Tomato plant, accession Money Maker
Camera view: vertical (180 deg); turntable rotation: 60 degrees
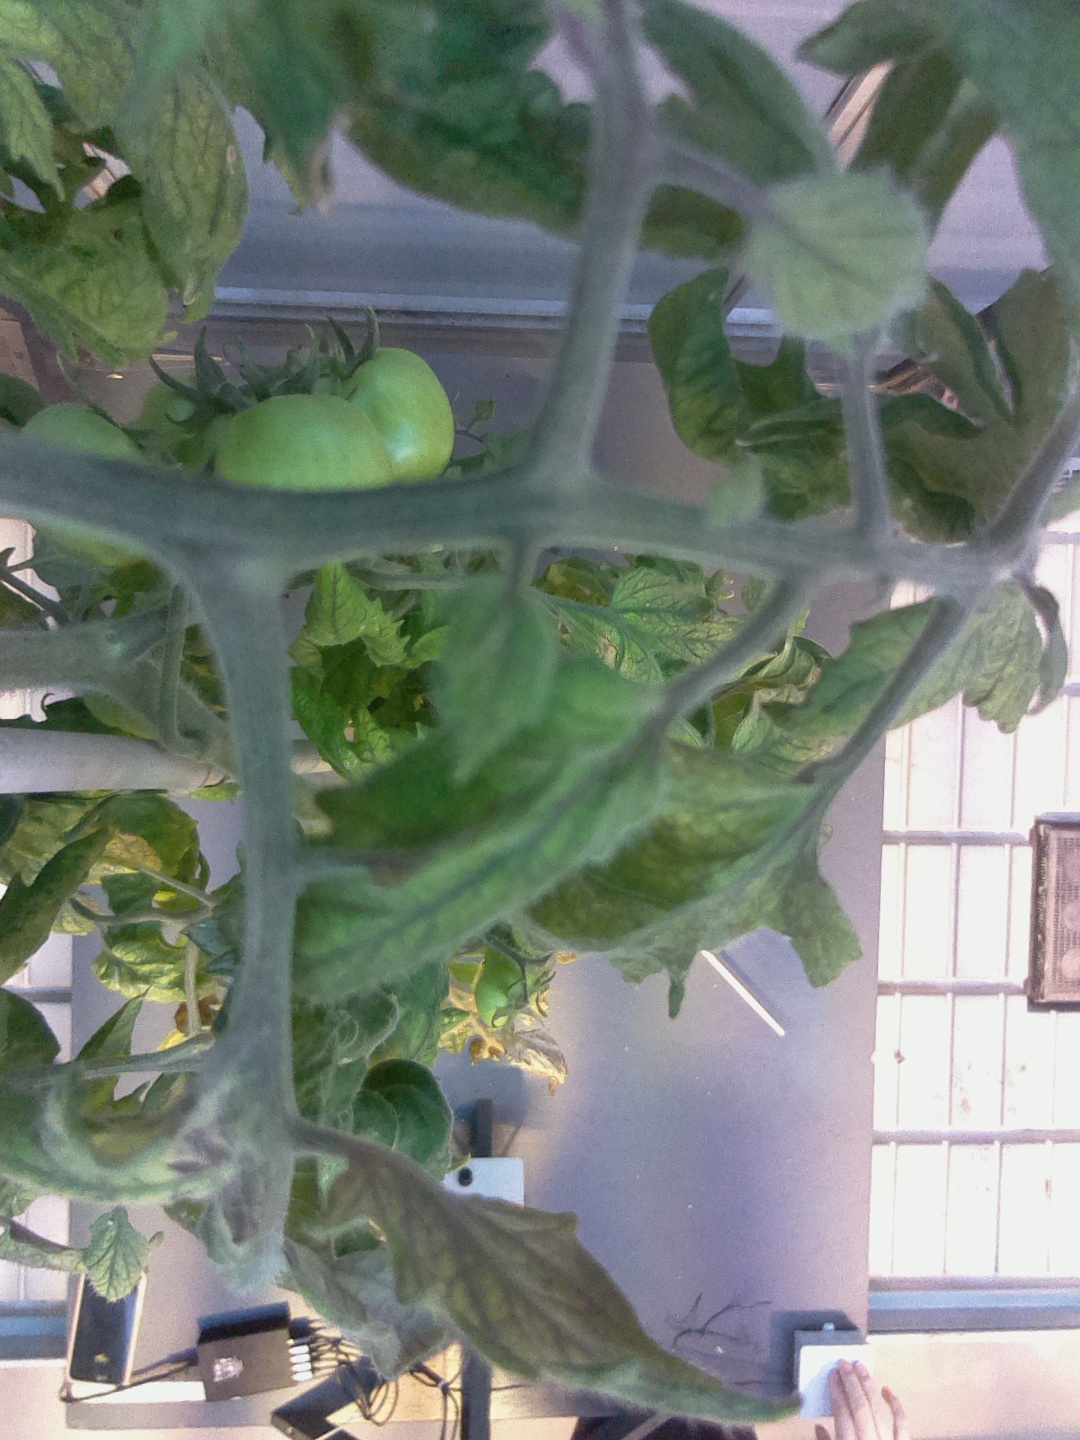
BBCH growth stage 78: 80% -90% of final fruit size